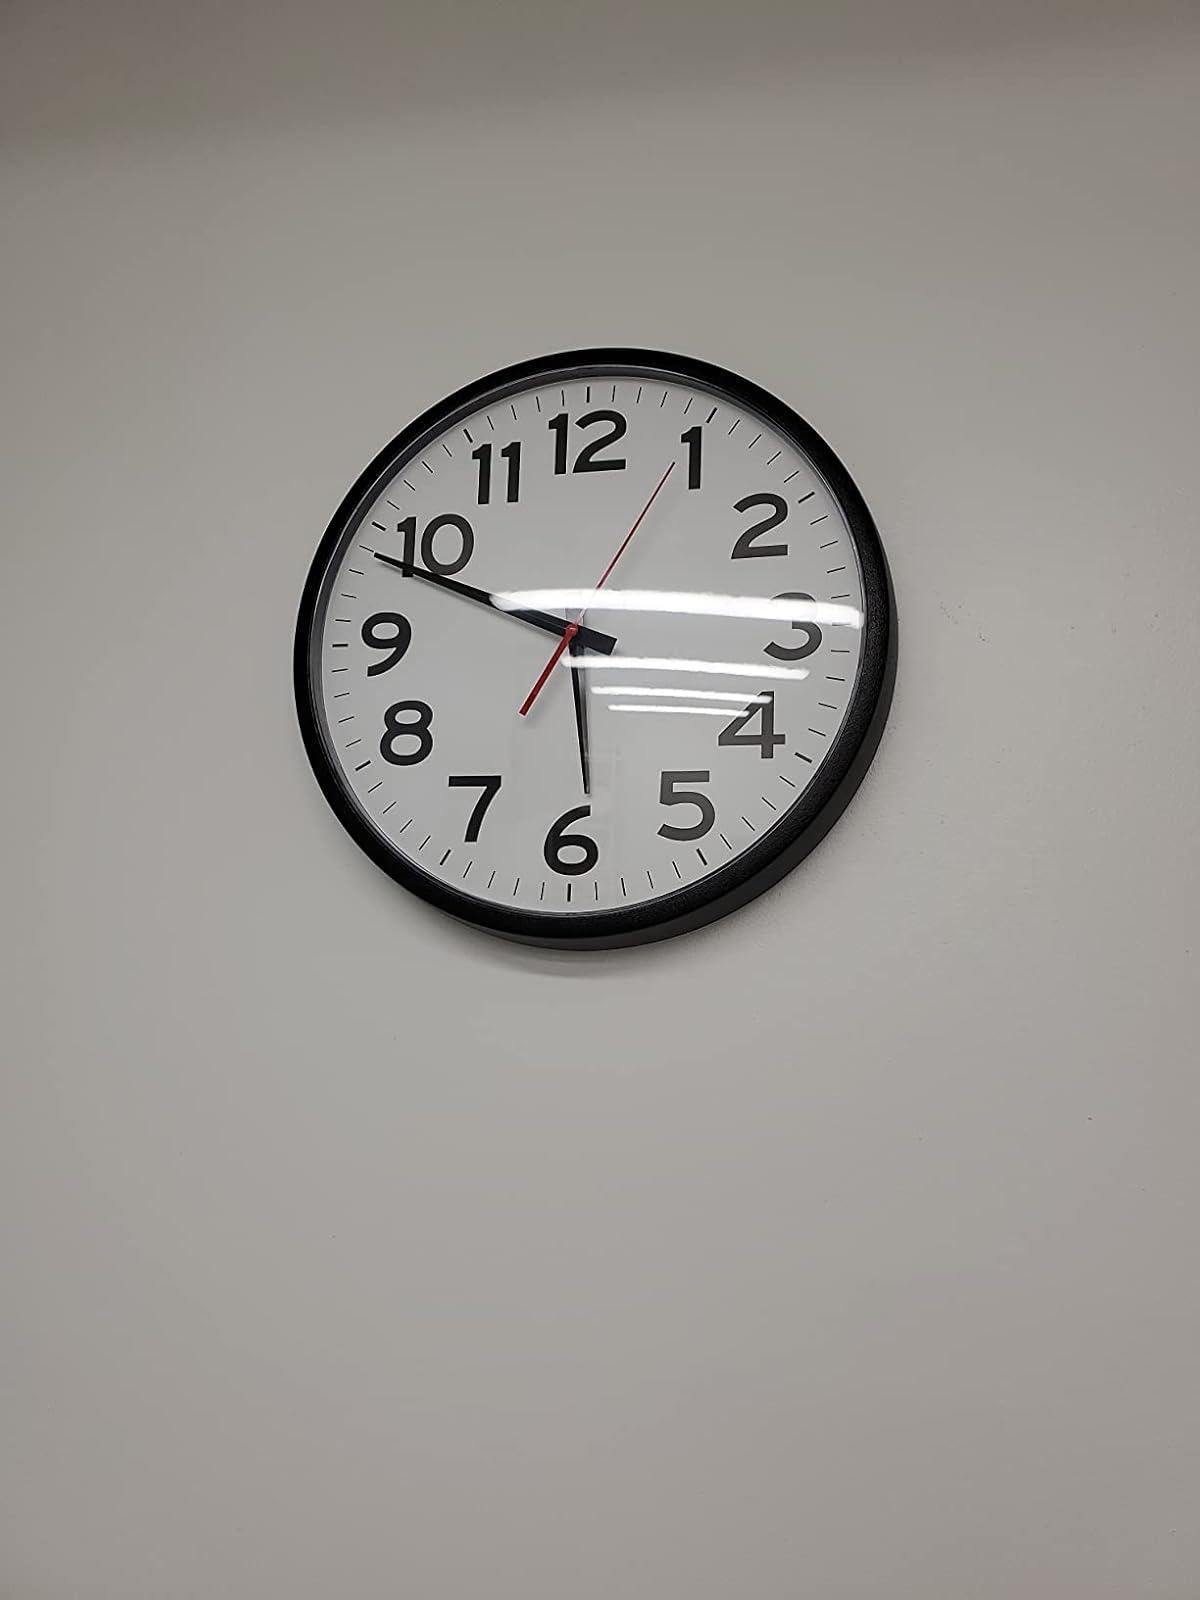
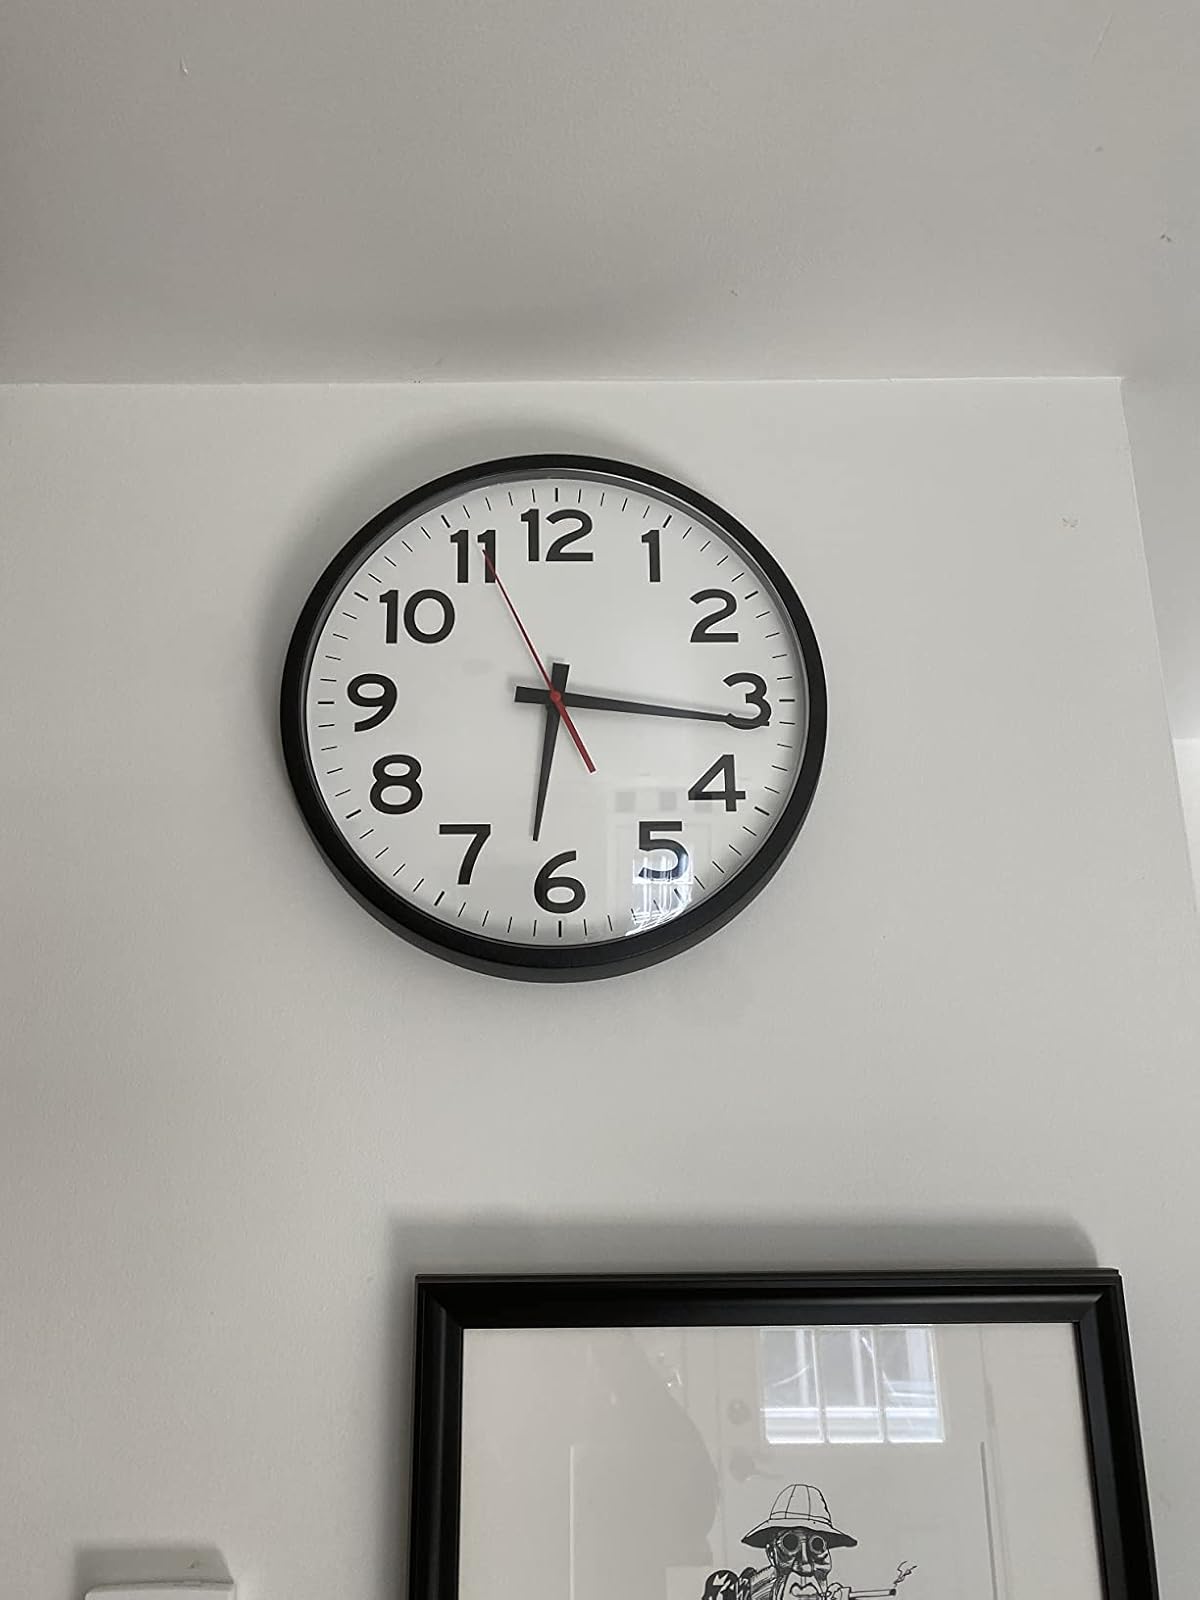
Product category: clock
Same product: yes